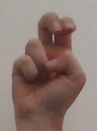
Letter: toot